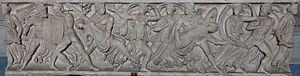
Castor et Pollux enlevant Phœbé et Hilaire, filles de Leucippe. Marbre, panneau de front d'un sarcophage romain, vers 160 av. J.-C.